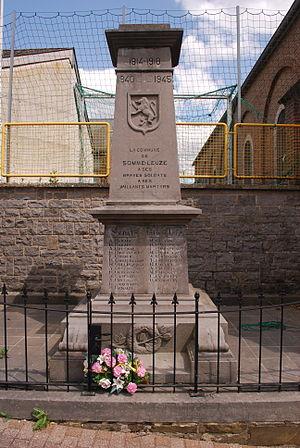
Le momument commémoratif de la Guerre 1914-1918 et de la Guerre 1940-1945, près de l'église Saint-Rémy à Somme-Leuze.
Somme-Leuze est une commune francophone de Belgique située en Région wallonne dans la province de Namur, ainsi qu’une localité qui en fait partie.